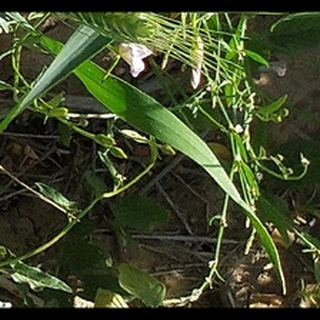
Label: healthy_wheat